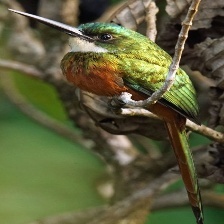
Species: GREAT JACAMAR
Scientific name: JACAMEROPS AUREUS